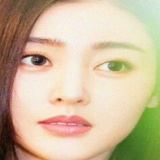
diễn viên Trương Thiên Ái